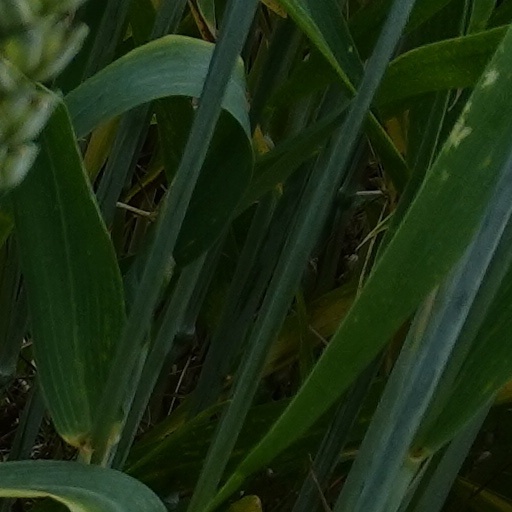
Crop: wheat